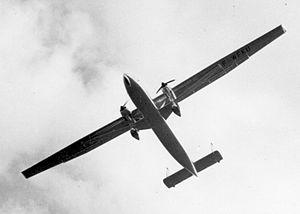
La société des Avions Hurel-Dubois fut créée durant l'année 1947 sur les hauteurs de Meudon. Sa raison d'être était de promouvoir les concepts de l'ingénieur Maurice Hurel, un chaud partisan des voilures à grand allongement. Il trouvait en la personne de Léon-Joseph Dubois, un investisseur compréhensif.